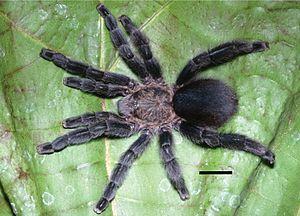
Pachistopelma est un genre d'araignées mygalomorphes de la famille des Theraphosidae.